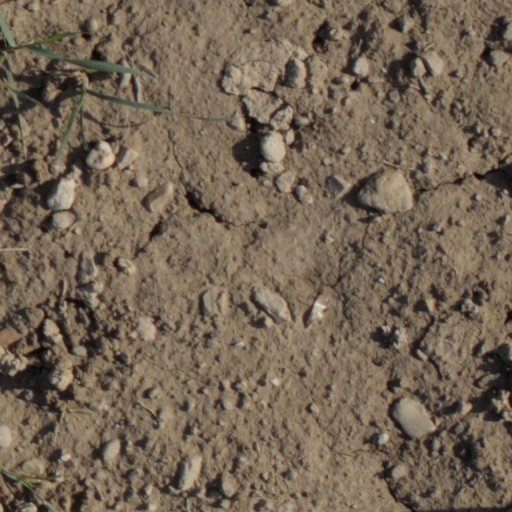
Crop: wheat